Cook Mountain Formation

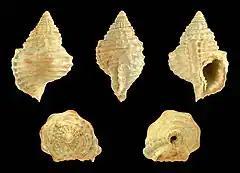
Gastropoda fossils from the Cook Mountain Formation

The Cook Mountain Formation is a geologic formation in Alabama. It preserves fossils dating back to the Paleogene period.